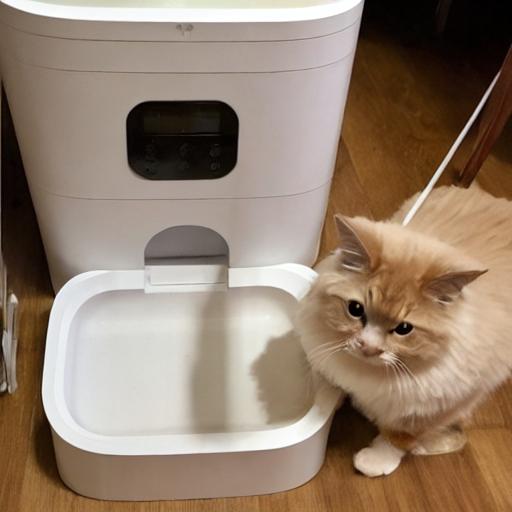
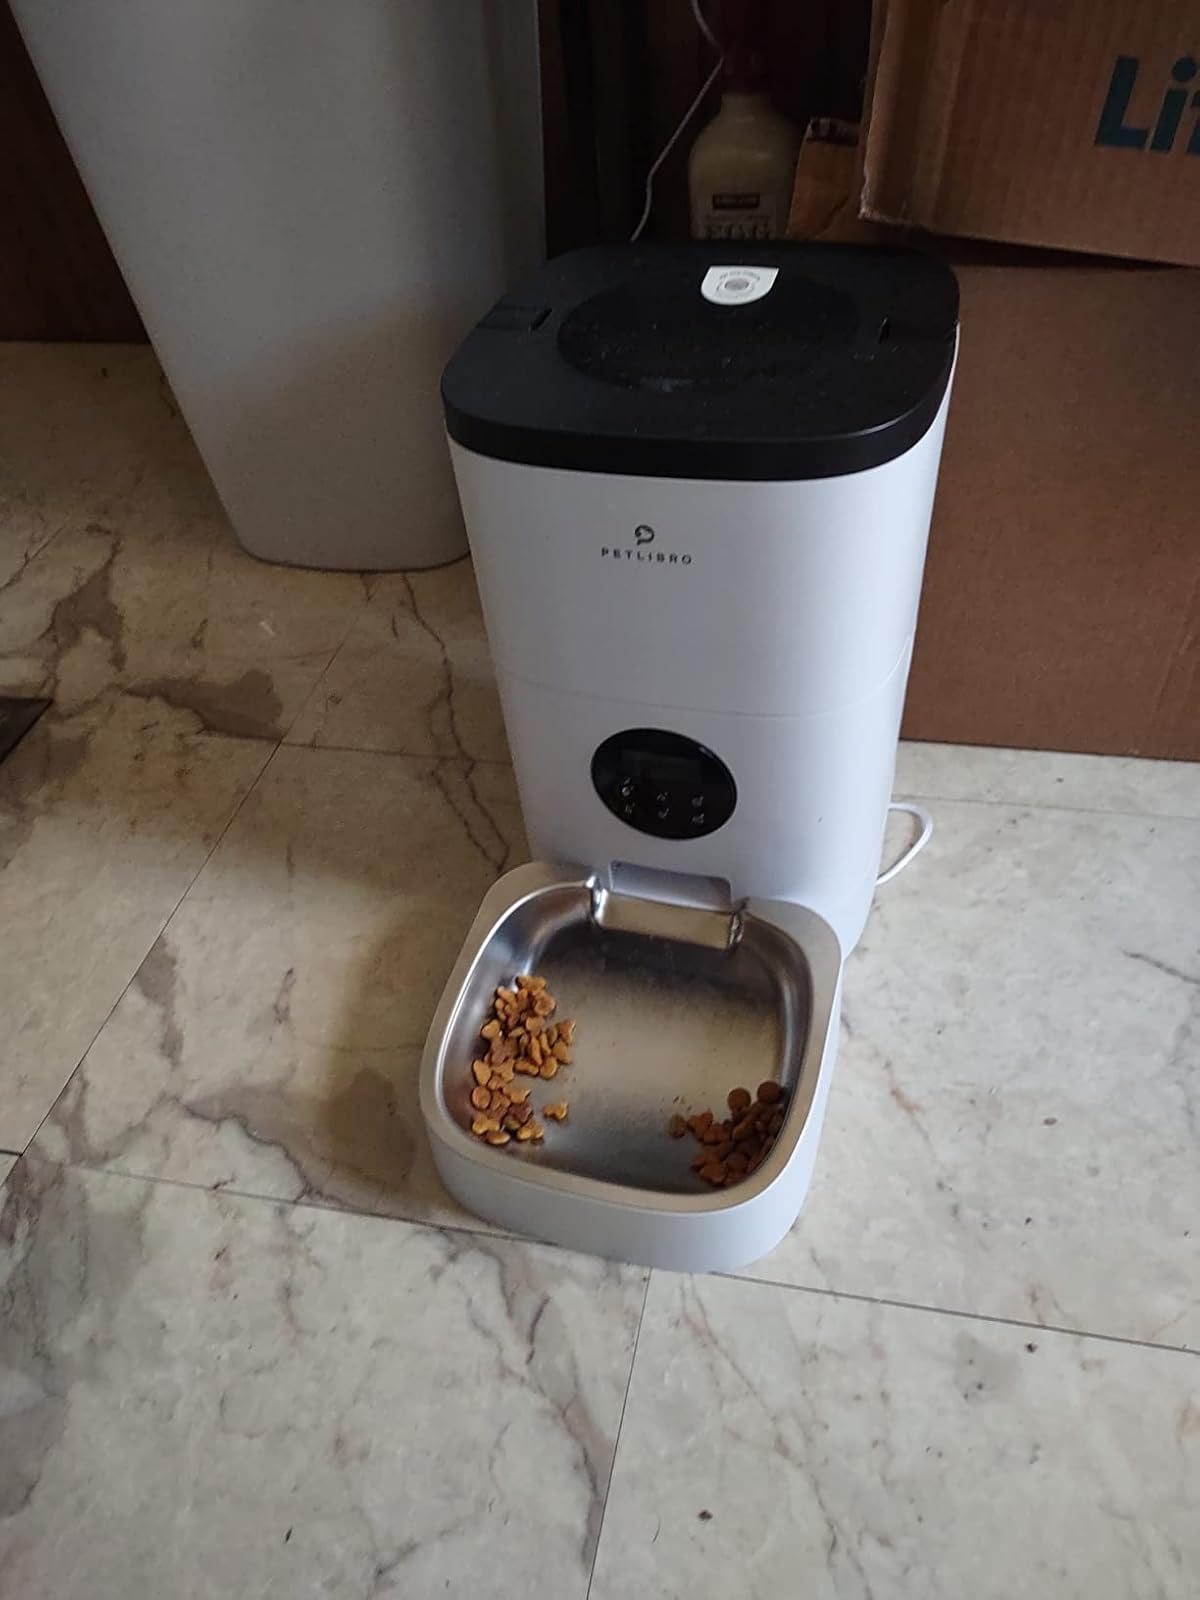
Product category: items_feeder
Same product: no